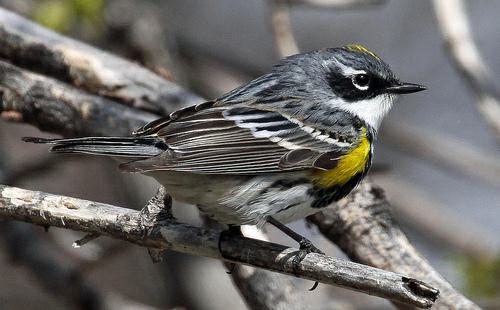
A photo of a myrtle warbler